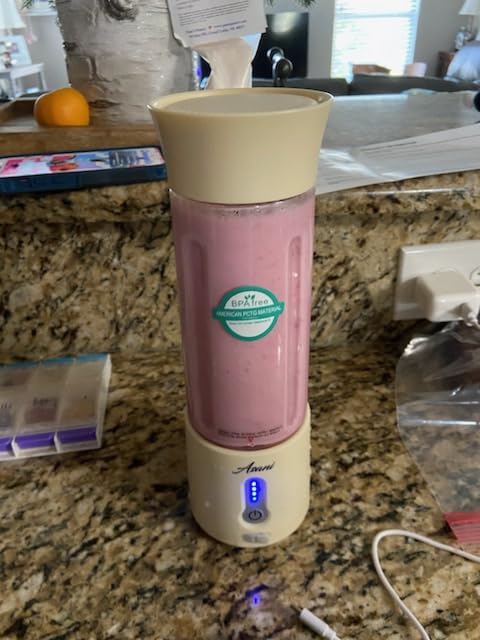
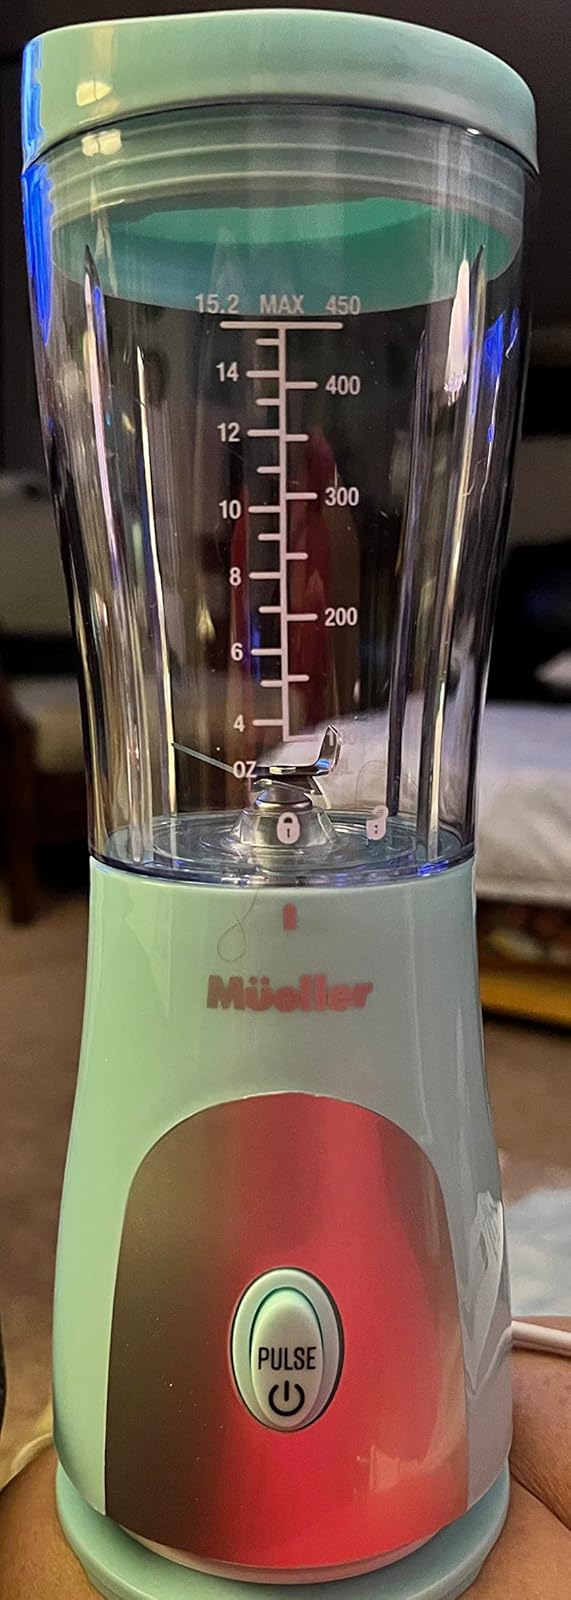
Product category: items_blender
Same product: no